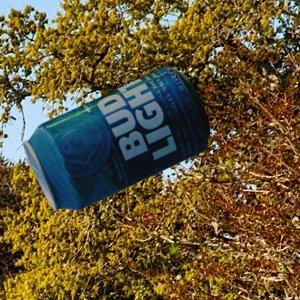
Label: cans